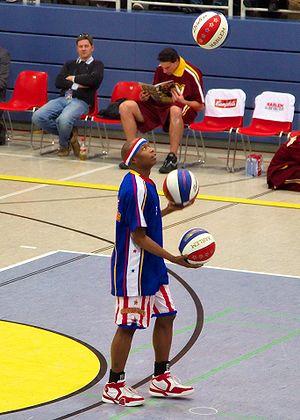
Les Globetrotters de Harlem sont une équipe de basket-ball originaire de Chicago aux États-Unis. Ils se produisent à travers le monde au cours de matchs d'exhibition qui se veulent aussi amusants qu'athlétiques.